Jeremiah Kianga

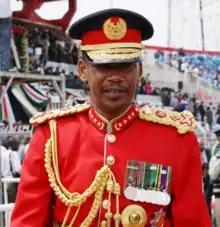
General Jeremiah Kianga

Jeremiah Mutinda Kianga (born 1950) is a Kenyan former Army Commander and Chief of the General Staff. He is known for having introduced the principle of Kaizen-continuous development for all officers in the Kenya Defence Forces. During his tenure he established collaborations with local universities to enable officers pursue further studies under the Defence Forces Continuous Education Programme.